Samarang (film)

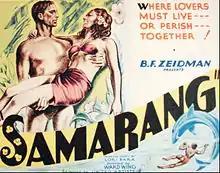
Lobby card

Samarang is a 1933 American Pre-Code action film directed by Ward Wing and written by Thomas J. Geraghty. The film was released on June 28, 1933, by United Artists. Its copyright was registered in 1933 but was not renewed, so the film is in the public domain. The film, although apparently meant to be set in Indonesia (Samarang) was filmed in Singapore and Malaysia.